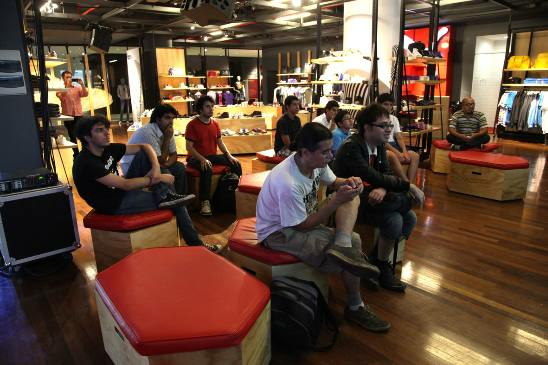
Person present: Yes